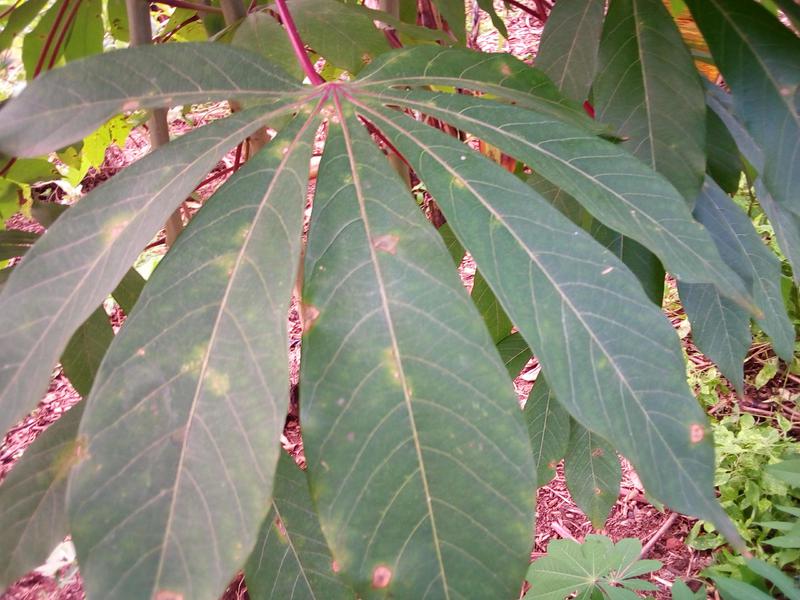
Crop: cassava
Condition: healthy